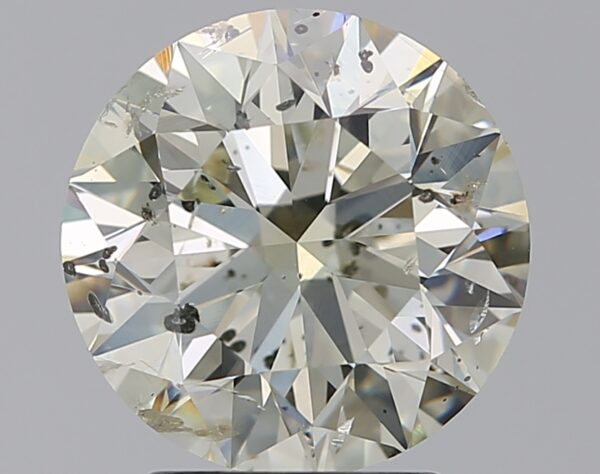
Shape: round
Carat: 2.51
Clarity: SI2
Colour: K
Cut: EX
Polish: EX
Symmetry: EX
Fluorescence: SL
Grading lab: IGI
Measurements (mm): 8.61 x 8.54 x 5.44